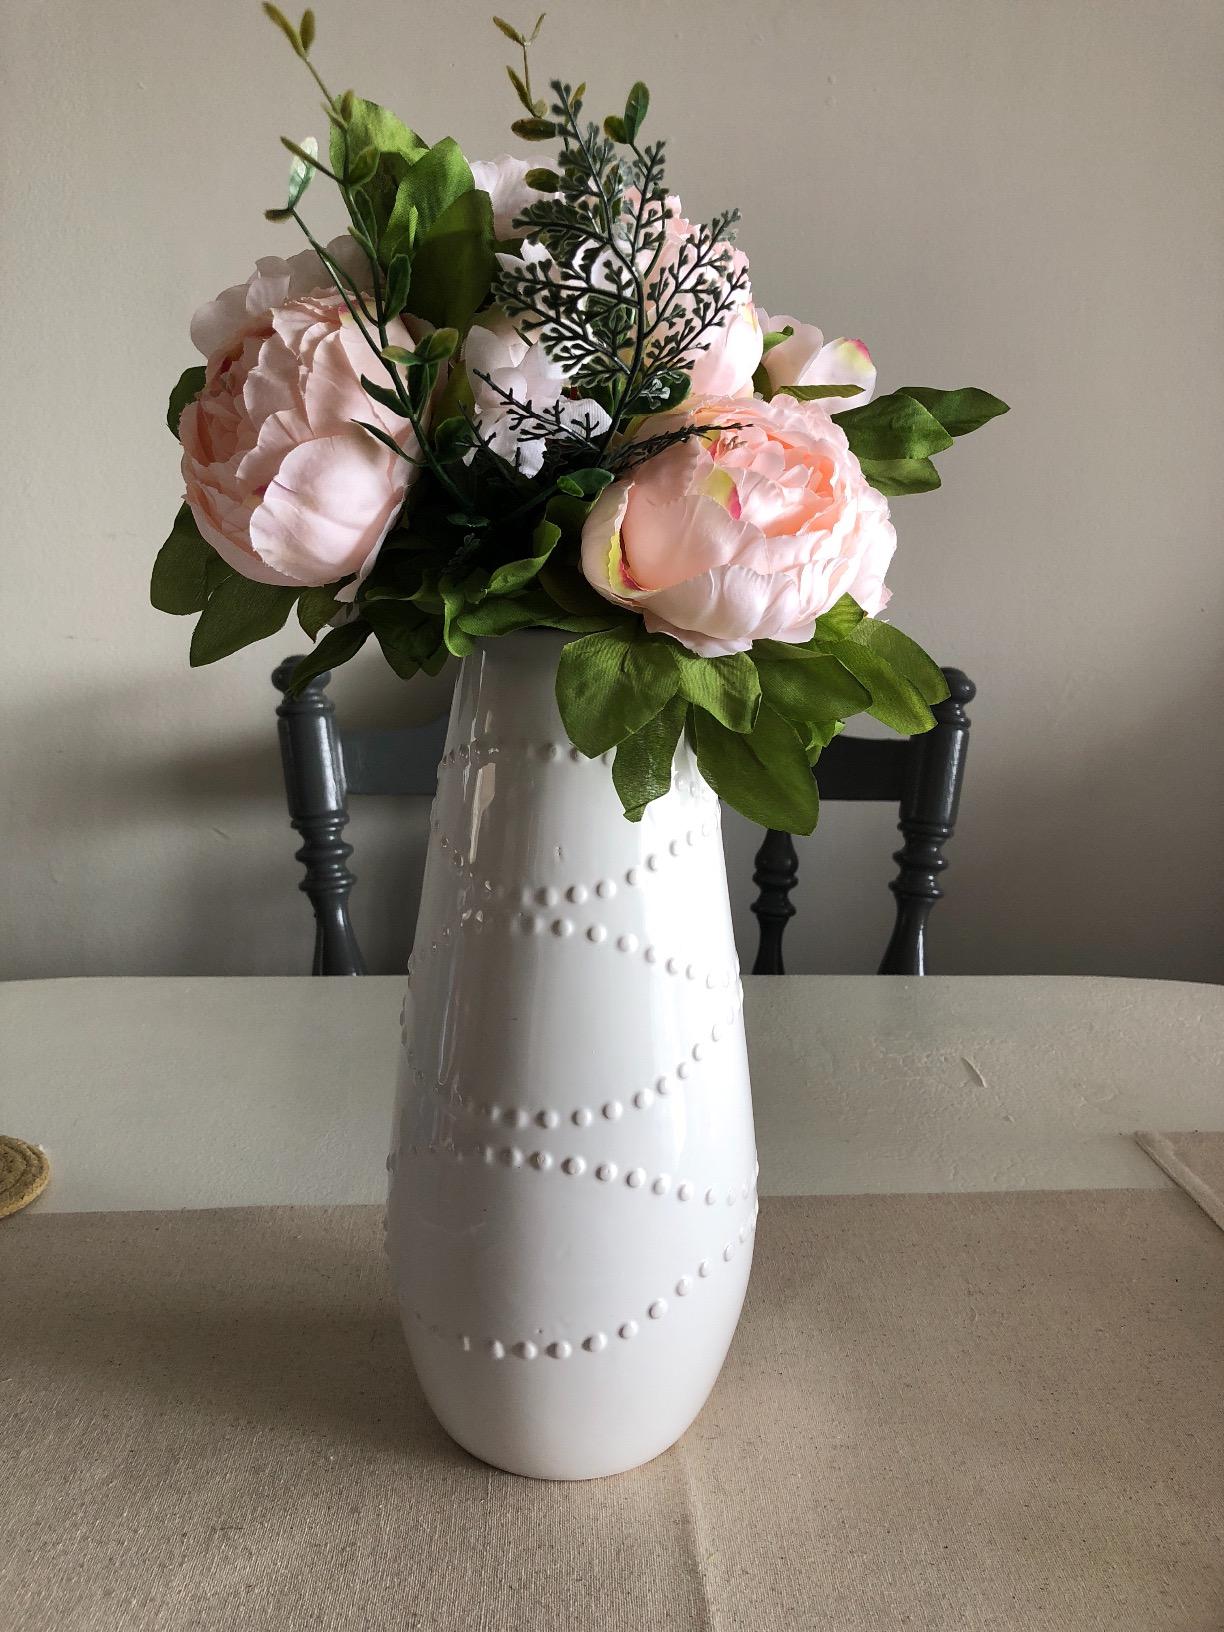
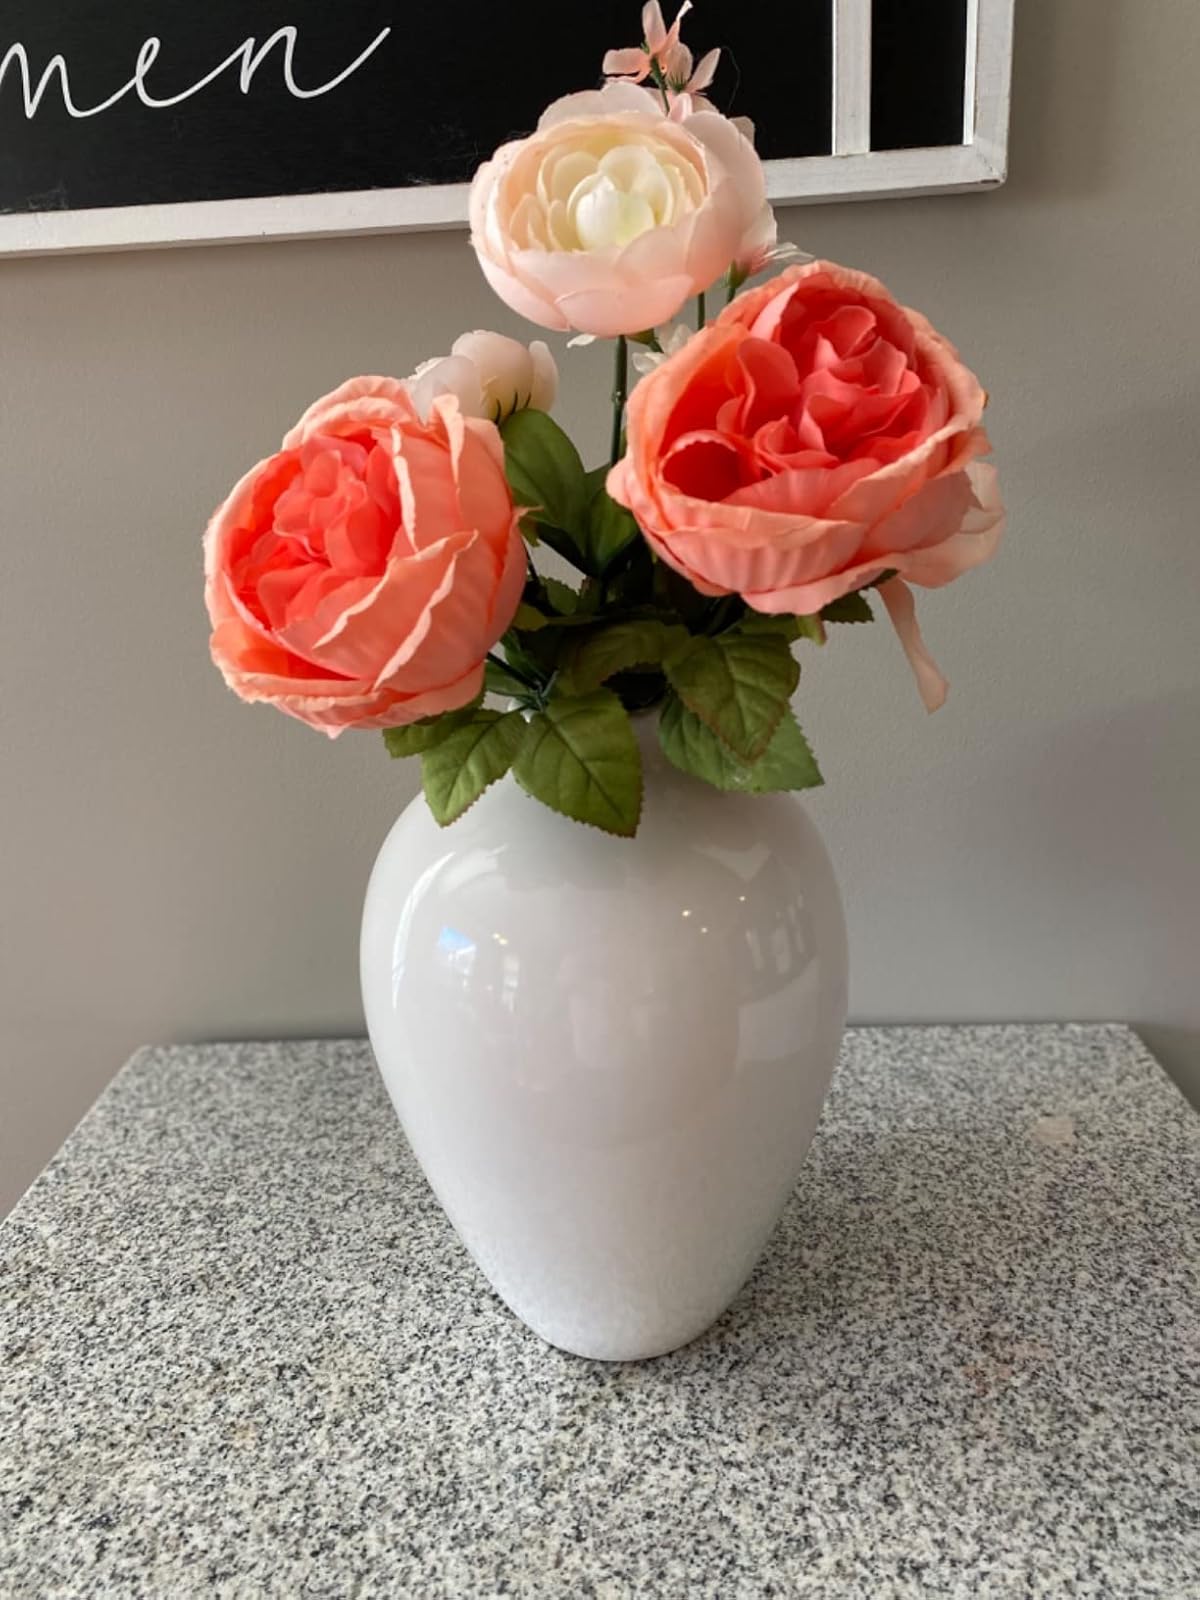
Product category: vase
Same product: no